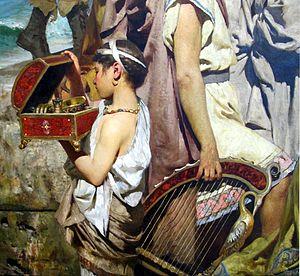
Phryné aux fêtes de Poséidon à Éleusis est un tableau de très grandes dimensions du peintre russo-polonais, né dans l'Empire russe en Ukraine, académiste Henryk Siemiradzki, achevé en 1889. Il fait partie des collections du Musée russe. Ses dimensions sont de 390 × 763,5 cm.